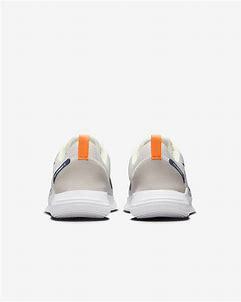
Brand: Nike
Model: Flex Experience Run 12